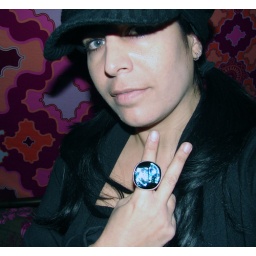
Green Sunshine Swirl - dichroic fused glass adjustable ring set in 9.25 sterling silver